Paragliding

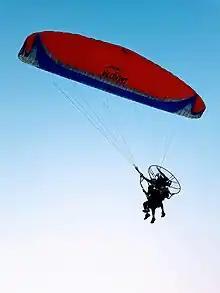
A paramotor at Azheekkod beach, India

As with all aircraft, launching and landing are done into wind. The wing is placed into an airstream, either by running or being pulled, or an existing wind. The wing moves up over the pilot into a position in which it can carry the passenger. The pilot is then lifted from the ground and, after a safety period, can sit down into his harness. Unlike skydivers, paragliders, like hang gliders, do not jump at any time during this process. There are two launching techniques used on higher ground and one assisted launch technique used in flatland areas: